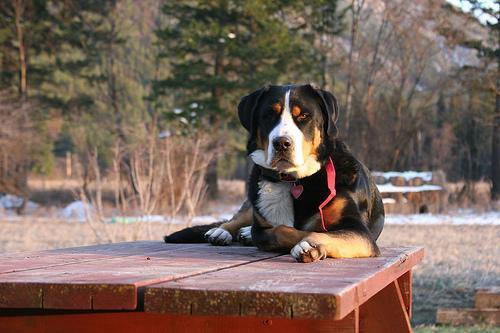
Greater_Swiss_Mountain_dog